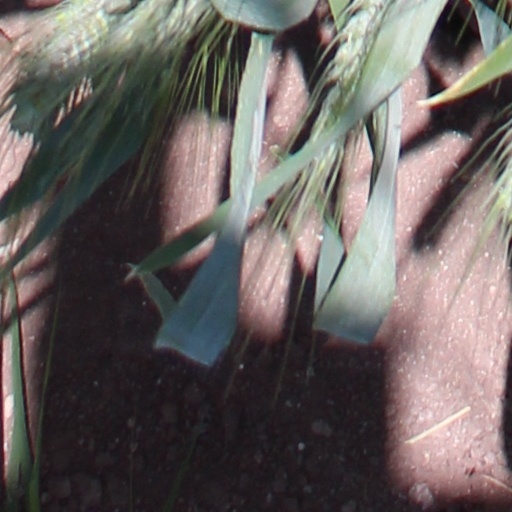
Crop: wheat